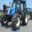
Label: truck